Upper East Side

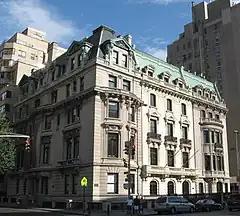
Marymount School of New York

, preterm births and births to teenage mothers on the Upper East Side are lower than the city average. On the Upper East Side, there were 73 preterm births per 1,000 live births (compared to 87 per 1,000 citywide), and 3.4 births to teenage mothers per 1,000 live births (compared to 19.3 per 1,000 citywide). The Upper East Side has a low population of residents who are uninsured. In 2018, this population of uninsured residents was estimated to be 4%, less than the citywide rate of 12%, though this was based on a small sample size.